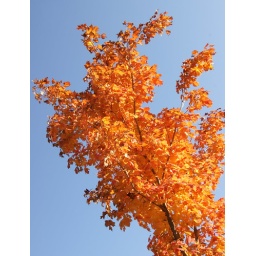
Another bright orange tree in the bright blue sky